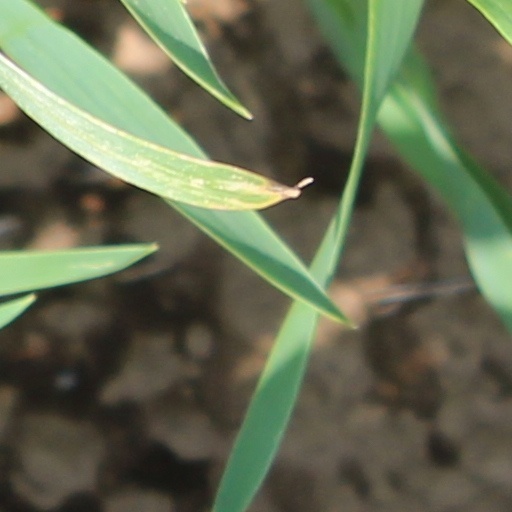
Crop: wheat